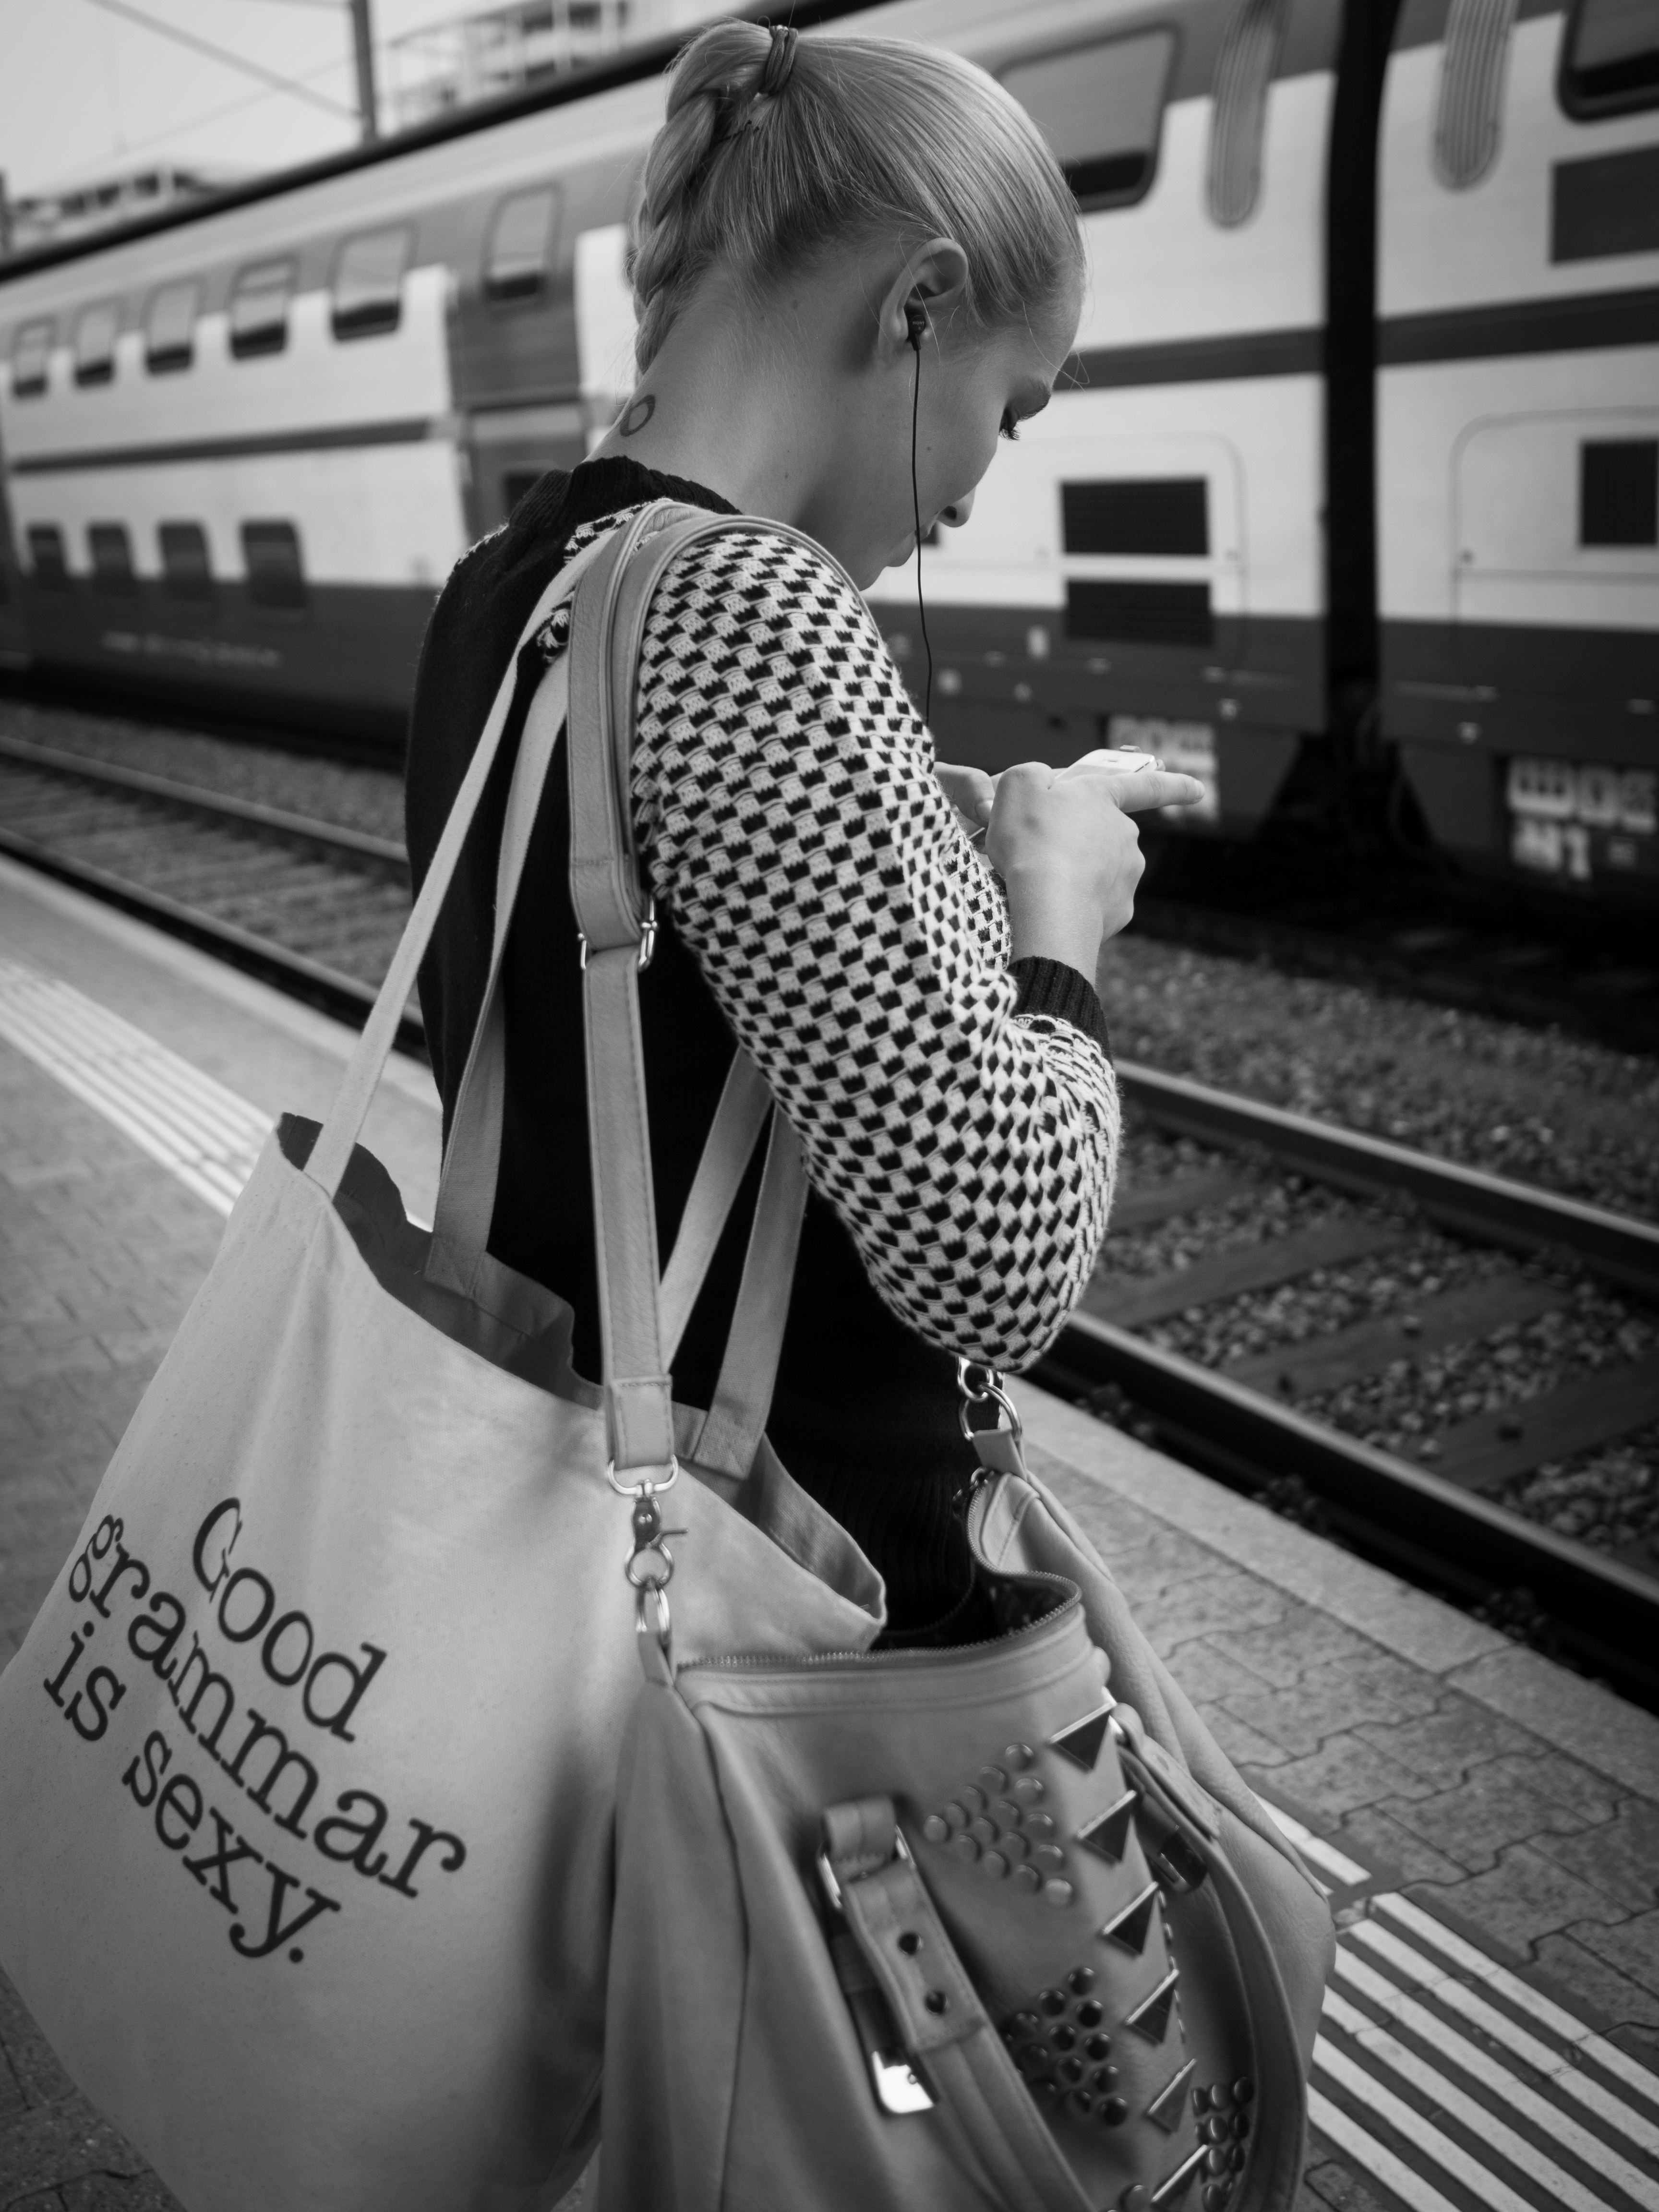
person, black and white, girl, woman, white, street, photography, ebook, model, training, fashion, clothing, black, monochrome, lady, streetphotography, flickr, thomas, video, dress, cool, olympus, photograph, snapshot, beauty, omd, fuji, leica, monochrom, leuthard, hcb, thomasleuthard, photo shoot, monochrome photography, film noir, human positions